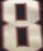
Number: 8